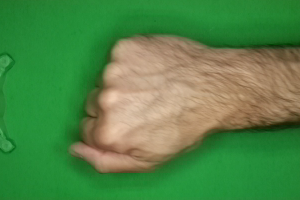
Label: rock